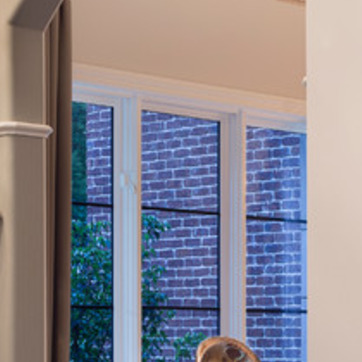
Material: glass